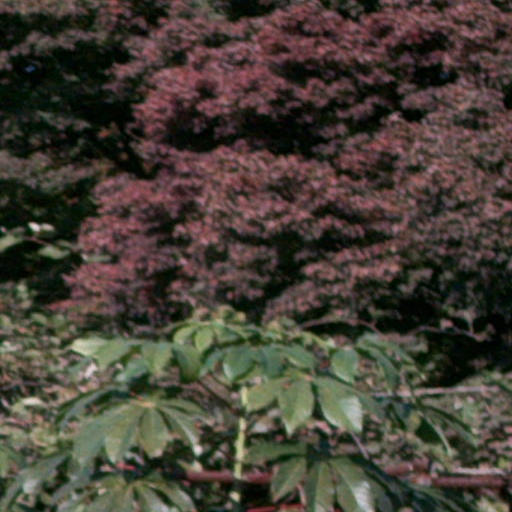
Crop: cassava